Charles E. Rosendahl

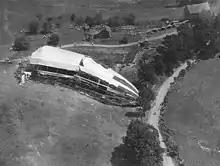
The bow section of "Shenandoah" after the crash

When the Navy's Bureau of Navigation circulated a letter asking for volunteers for rigid airship duty, Rosendahl volunteered. He reported to Naval Air Station Lakehurst, New Jersey, to be trained in airship operation on April 7, 1923. Designated a naval aviator in November 1924, Rosendahl served on the dirigible as mooring officer and navigator. Promoted to lieutenant commander on January 5, 1925, he distinguished himself by successfully bringing the bow section of the shattered airship safely to earth after she broke up in the air on September 3, 1925, over Noble County, Ohio. For this action he was later awarded the Distinguished Flying Cross.